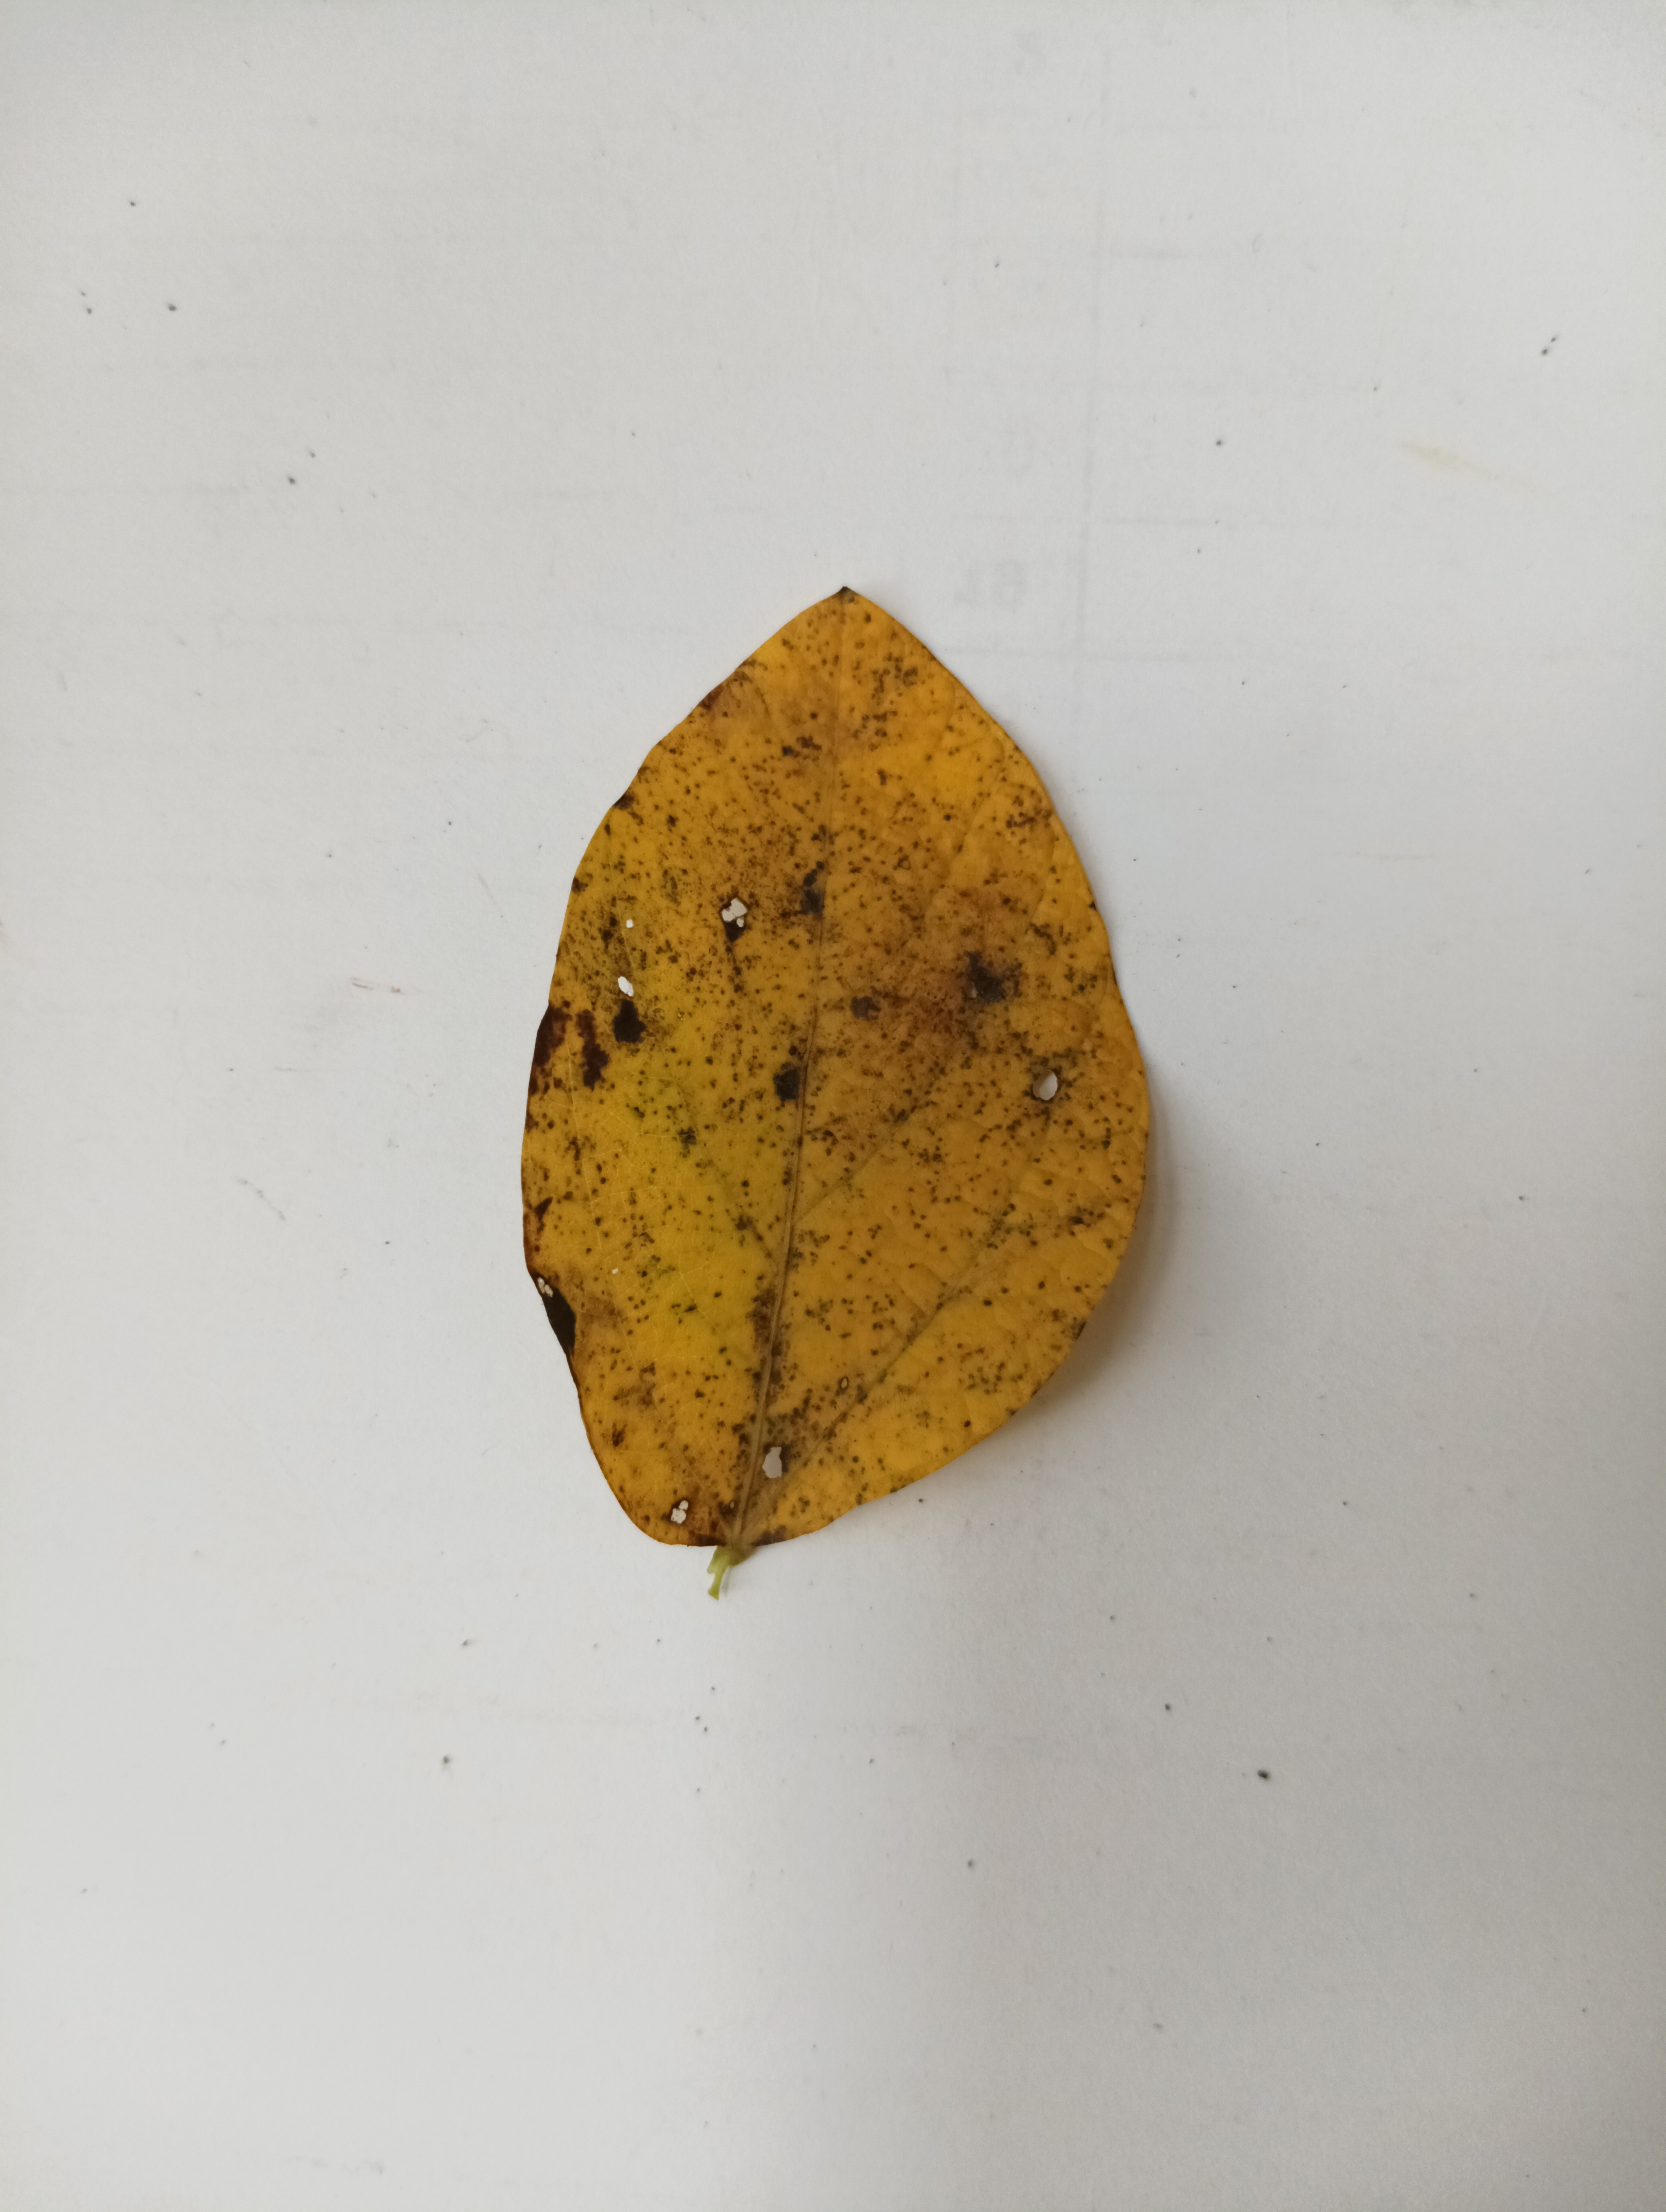
Label: Vein Necrosis